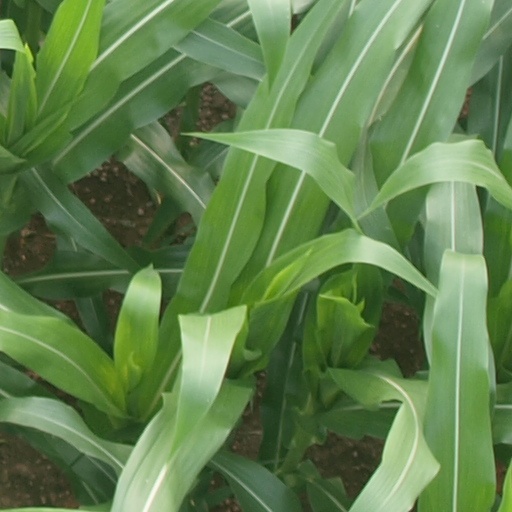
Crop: maize; corn